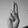
ASL letter: U